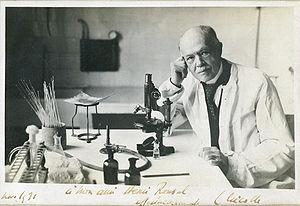
La photo la plus connue de Charles Nicolle. Cet exemplaire est dédicacé à Henri Roussel.
L'Institut Pasteur de Tunis est l'un des centres de recherche du réseau international des instituts Pasteur situé à Tunis.
La liste de scientifiques normands énumère les plus célèbres des scientifiques nés en Normandie ou y ayant fait la majeure partie de leur carrière.
Laurent Pasquier est un personnage de fiction, héros principal et narrateur du cycle romanesque Chronique des Pasquier, de Georges Duhamel, paru de 1933 à 1945. Personnage principal de la famille Pasquier, il est présenté comme un jeune homme idéaliste qui, dans le sillage de son père et en réaction contre son frère, poursuit sa propre voie en devenant un brillant biologiste du Collège de France totalement désintéressé des choses matérielles pour se consacrer entièrement à la science.
Rouen [ʁwɑ̃] est une commune du Nord-Ouest de la France traversée par la Seine. Préfecture du département de la Seine-Maritime, elle est le chef-lieu de la Normandie réunifiée après avoir été, jusqu'en 2015, celui de la Haute-Normandie.
La famille Brontë [ˈbɹɒnteɪ] est une famille littéraire britannique du XIXᵉ siècle, dont la notoriété, qui s'étend à tous ses membres, est essentiellement due aux trois sœurs, poétesses et romancières, Charlotte, Emily et Anne. Elles publient des poèmes, puis des romans, d'abord sous des pseudonymes masculins. Leurs romans attirent immédiatement l'attention, pas toujours bienveillante, pour leur originalité et la passion qu'ils manifestent. Seul Jane Eyre, de Charlotte, connaît aussitôt le succès. Mais Wuthering Heights d'Emily, The Tenant of Wildfell Hall d'Anne et Villette de Charlotte sont admis plus tard parmi les grandes œuvres de la littérature.